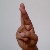
The image shows a hand gesture representing the letter 'R' in Indian Sign Language.